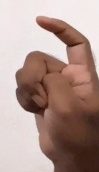
ASL sign: X